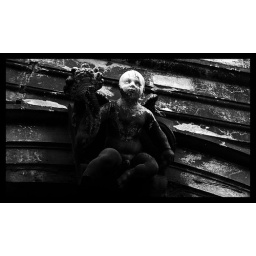
This little fella was spotted over the door of a church on the Rialto Bridge in Venice.